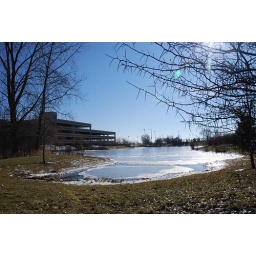
lake near home